List of Magnapop band members

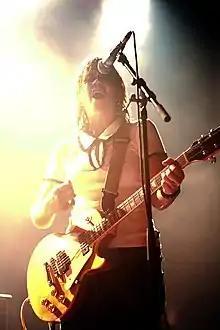
Ruthie Morris (pictured here playing with Magnapop in 2006) has been with the band since its formation.

Linda Hopper co-founded the indie pop group Oh-OK in the 1981, with the band's line-up later including drummer David McNair. That group dissolved a few years later and in 1989, Ruthie Morris moved to Atlanta from West Palm Beach, Florida where the two were introduced by a mutual acquaintance and began songwriting when the first met. The duo had a difficult time finding collaborators to form a complete band (as Hopper described it, "We had to beg people to come and play with us.") They ended up recruiting bassist Tim Lee and McNair on drums in March 1990. Lee left the band after a brief tenure and was replaced by Shannon Mulvaney, whom Morris met at a record store. This quartet went on to record several EPs, two full-length albums, and a handful of singles.